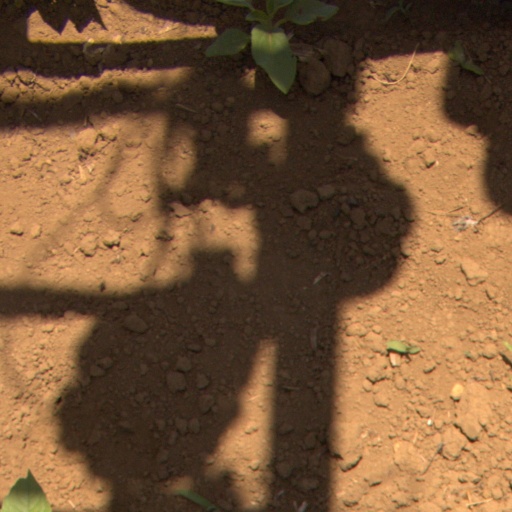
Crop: Jerusalem artichoke